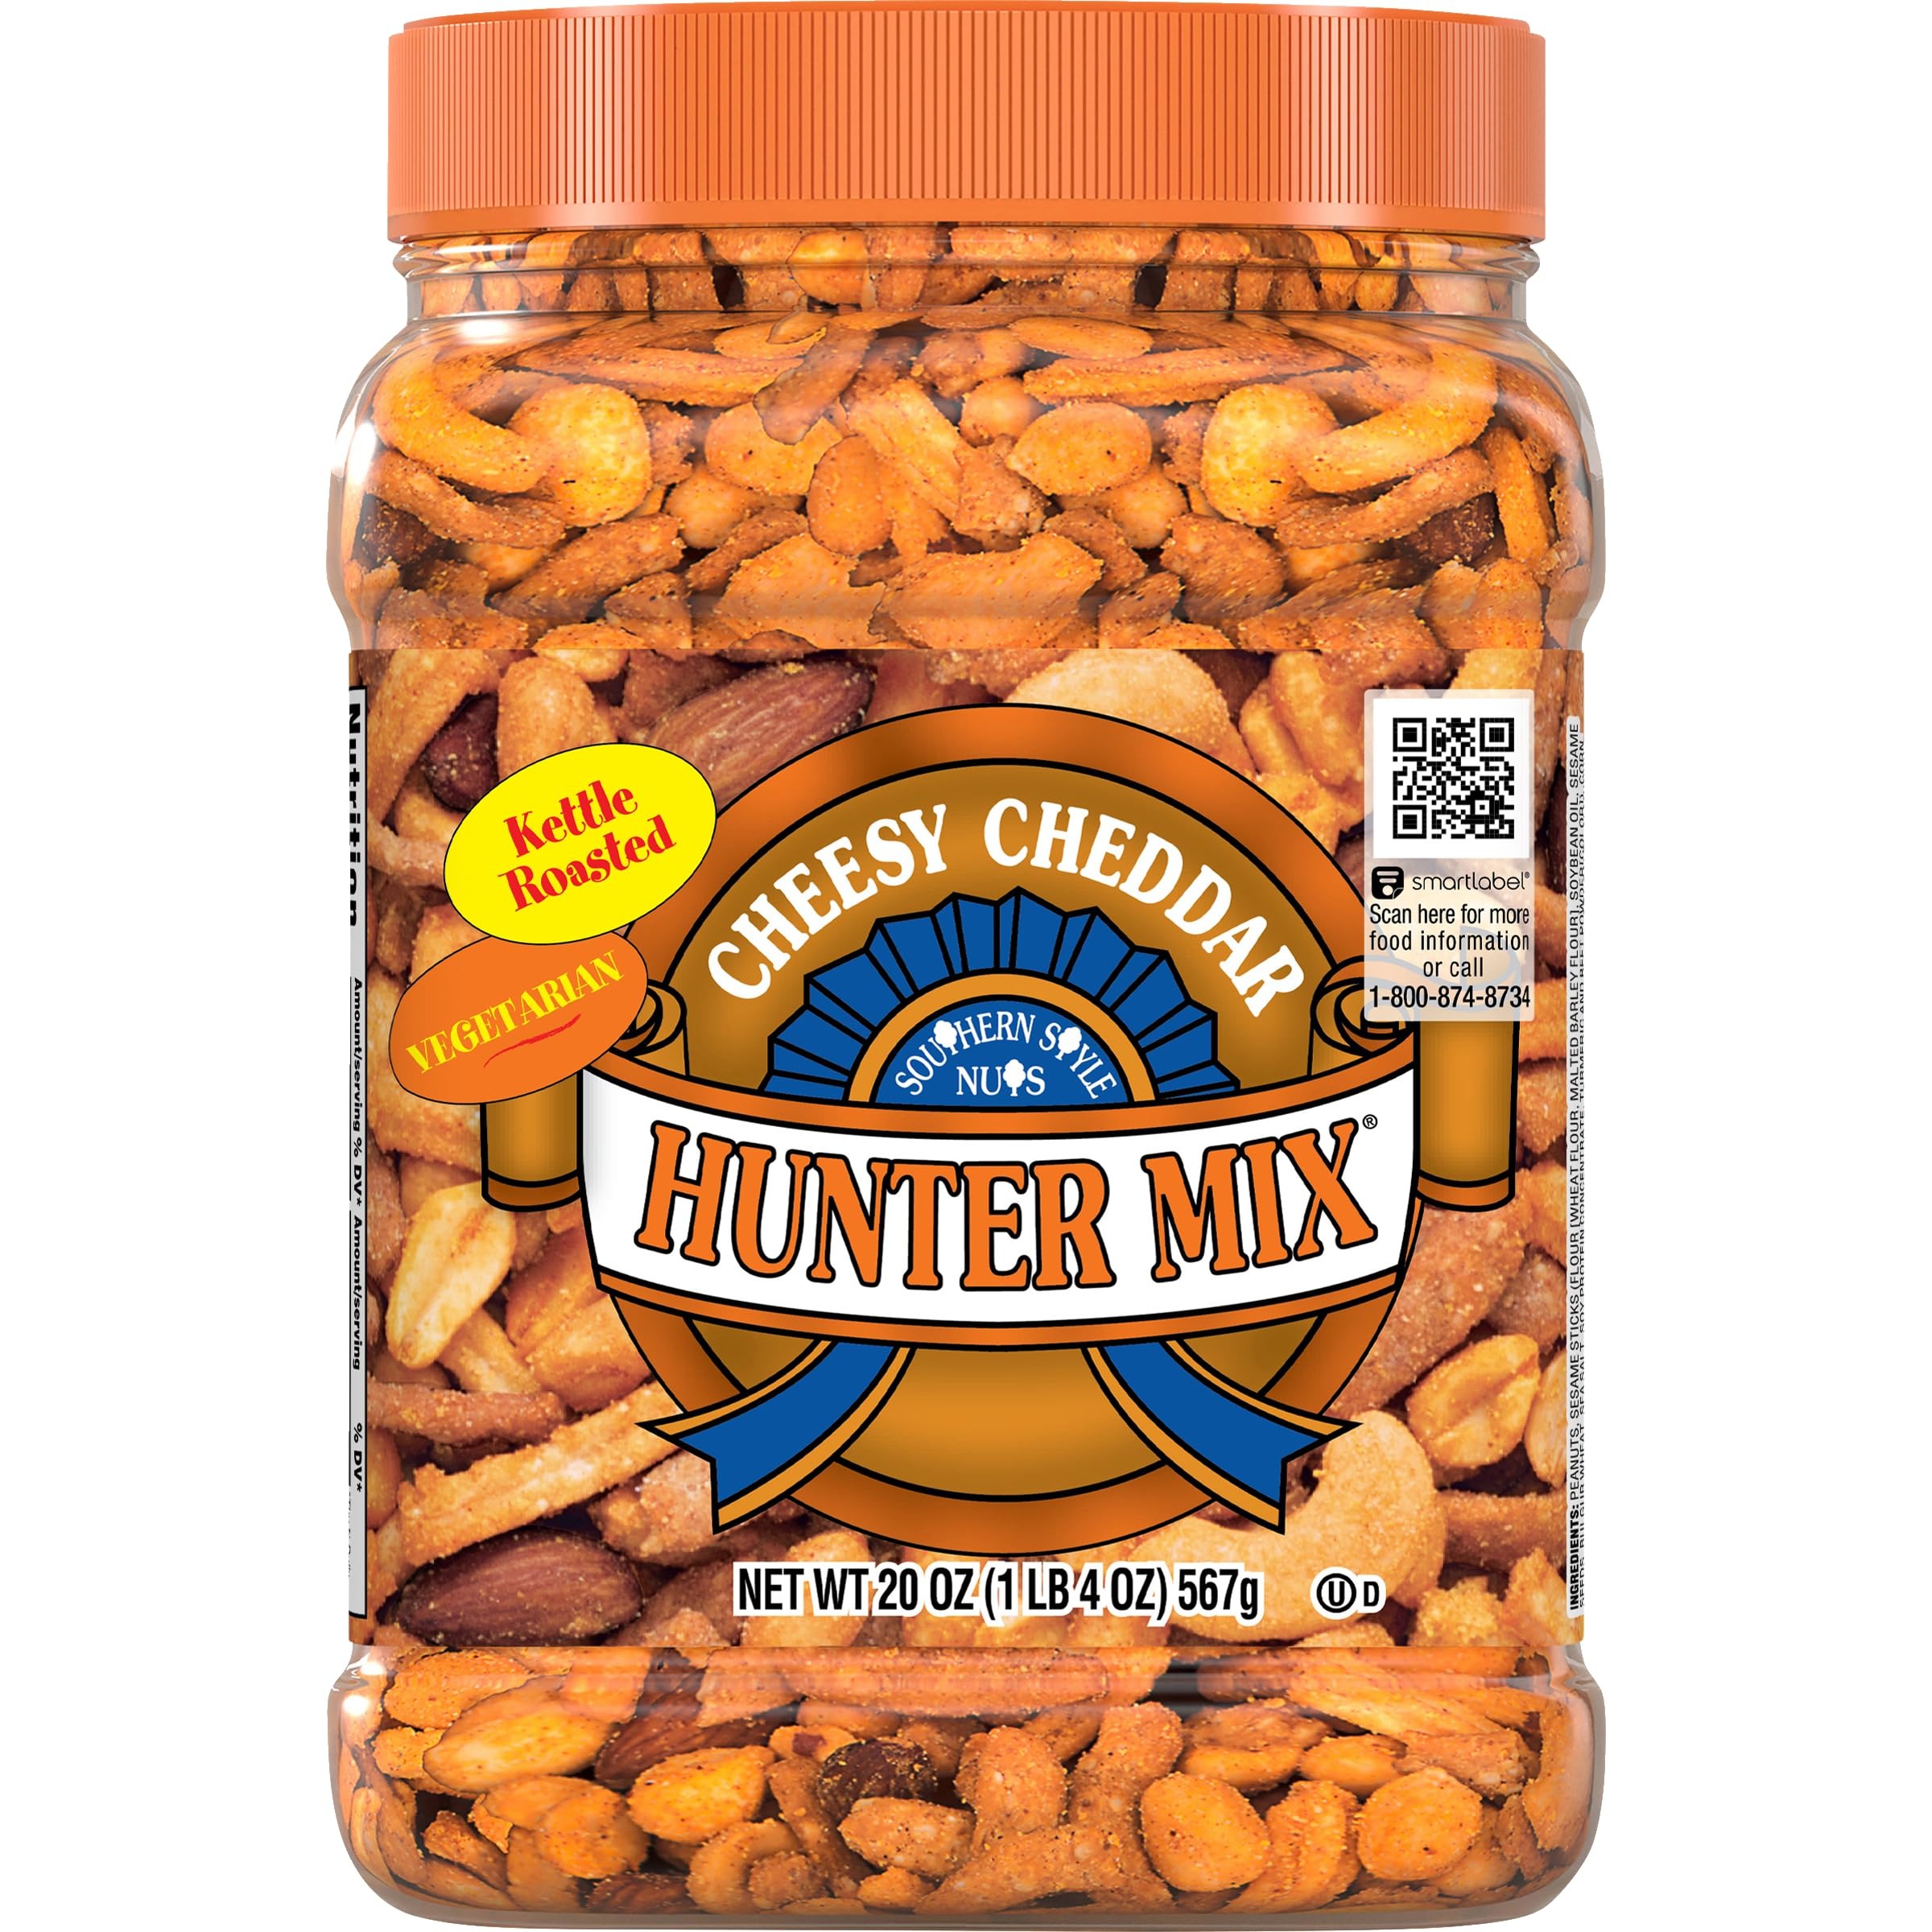
Item Name: Southern Style Nuts Cheesy Cheddar Hunter Bulk Trail Mix, 20 oz (Pack of 1), Roasted Peanuts, Sesame Sticks, Corn Sticks, Almonds & Cashews, Mixed Nuts, Snacks for Adults & Kids
Bullet Point 1: Convenient Snacking ─ Contains 1 (20 oz) canister of Southern Style Nuts Cheesy Cheddar mixed nuts snacks that satisfies your cravings and is perfect for in-between snack breaks
Bullet Point 2: Savory Deliciousness ─ An irresistible blend of roasted peanuts, sesame sticks, corn sticks, almonds and cashews, Cheesy Cheddar Hunter Mix is infused with a unique medley of cheese and spices for a flavorful and crunchy experience
Bullet Point 3: Quality Ingredients ─ Our Cheesy Cheddar Hunter Mix is a distinctive combination of roasted peanuts, sesame & corn sticks, and nuts sprinkled with a cheddar cheese seasoning. What's more, it’s a vegetarian snack option
Bullet Point 4: Pantry Essential ─ Our family sized canisters are resealable, reusable, and recyclable and ideal for sharing your beloved snack mix with the special people in your life
Bullet Point 5: About Southern Style Nuts – Southern Style Nuts are synonymous with excellence. From delicious to irresistible, our EBT snacks are unmatched in quality and value. Originally focused on peanuts, we've grown into a beloved brand renowned for our satisfying nut blends. Enjoy our products and indulge in the love of snacking.
Value: 20.0
Unit: Ounce

Price: 9.79